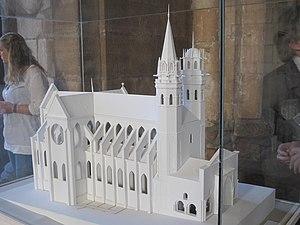
Maquette de la cathédrale dite du Vieux Saint-Vincent à Mâcon (Saône-et-Loire). La maquette montre la cathédrale avant sa destruction partielle.